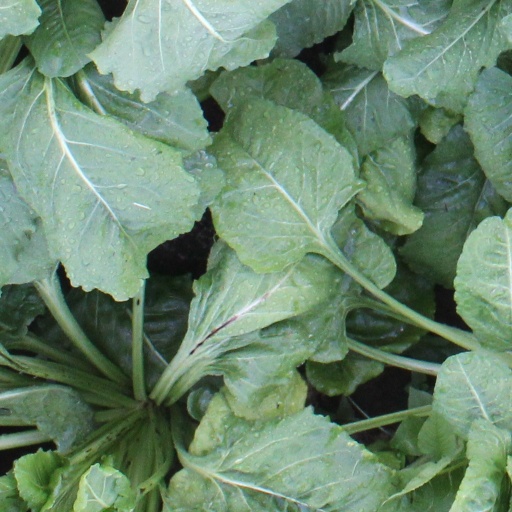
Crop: sugar beet